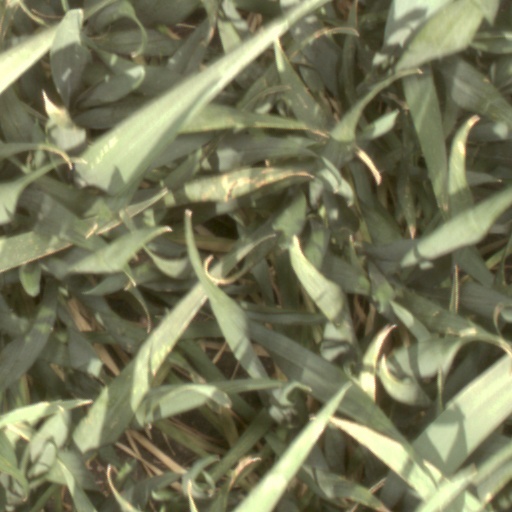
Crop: wheat